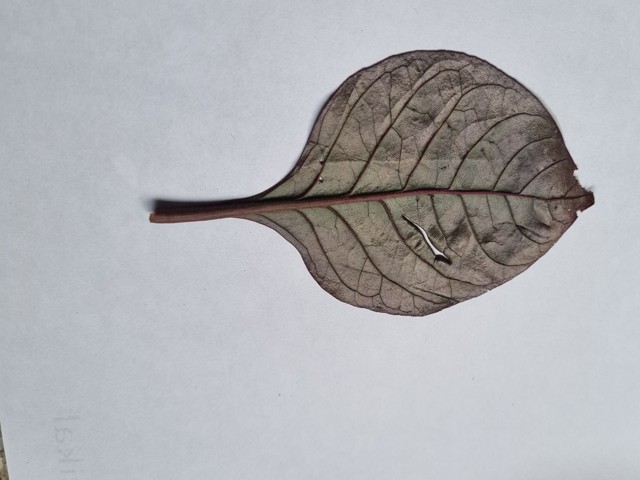
Plant: kalochitra